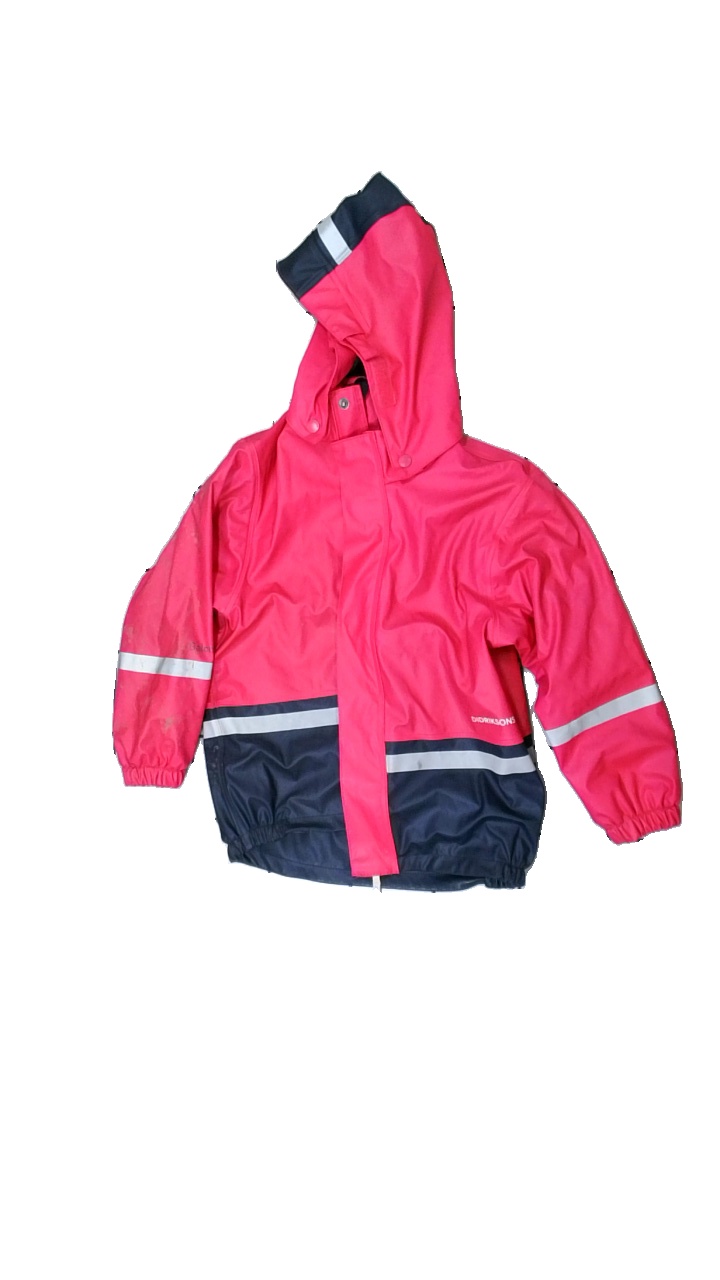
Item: Jacket (Children)
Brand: Didriksons
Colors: Pink, Blue
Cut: Regular
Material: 54% Acrylic, 46% Polyester
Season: All
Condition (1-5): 2
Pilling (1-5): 3
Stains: Major
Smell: Minor
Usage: Export
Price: <50